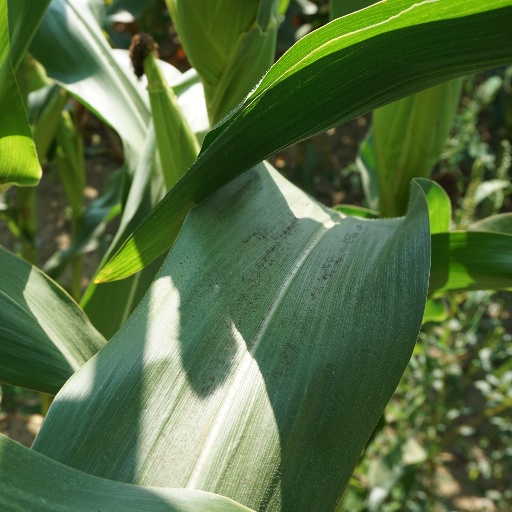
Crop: maize; corn